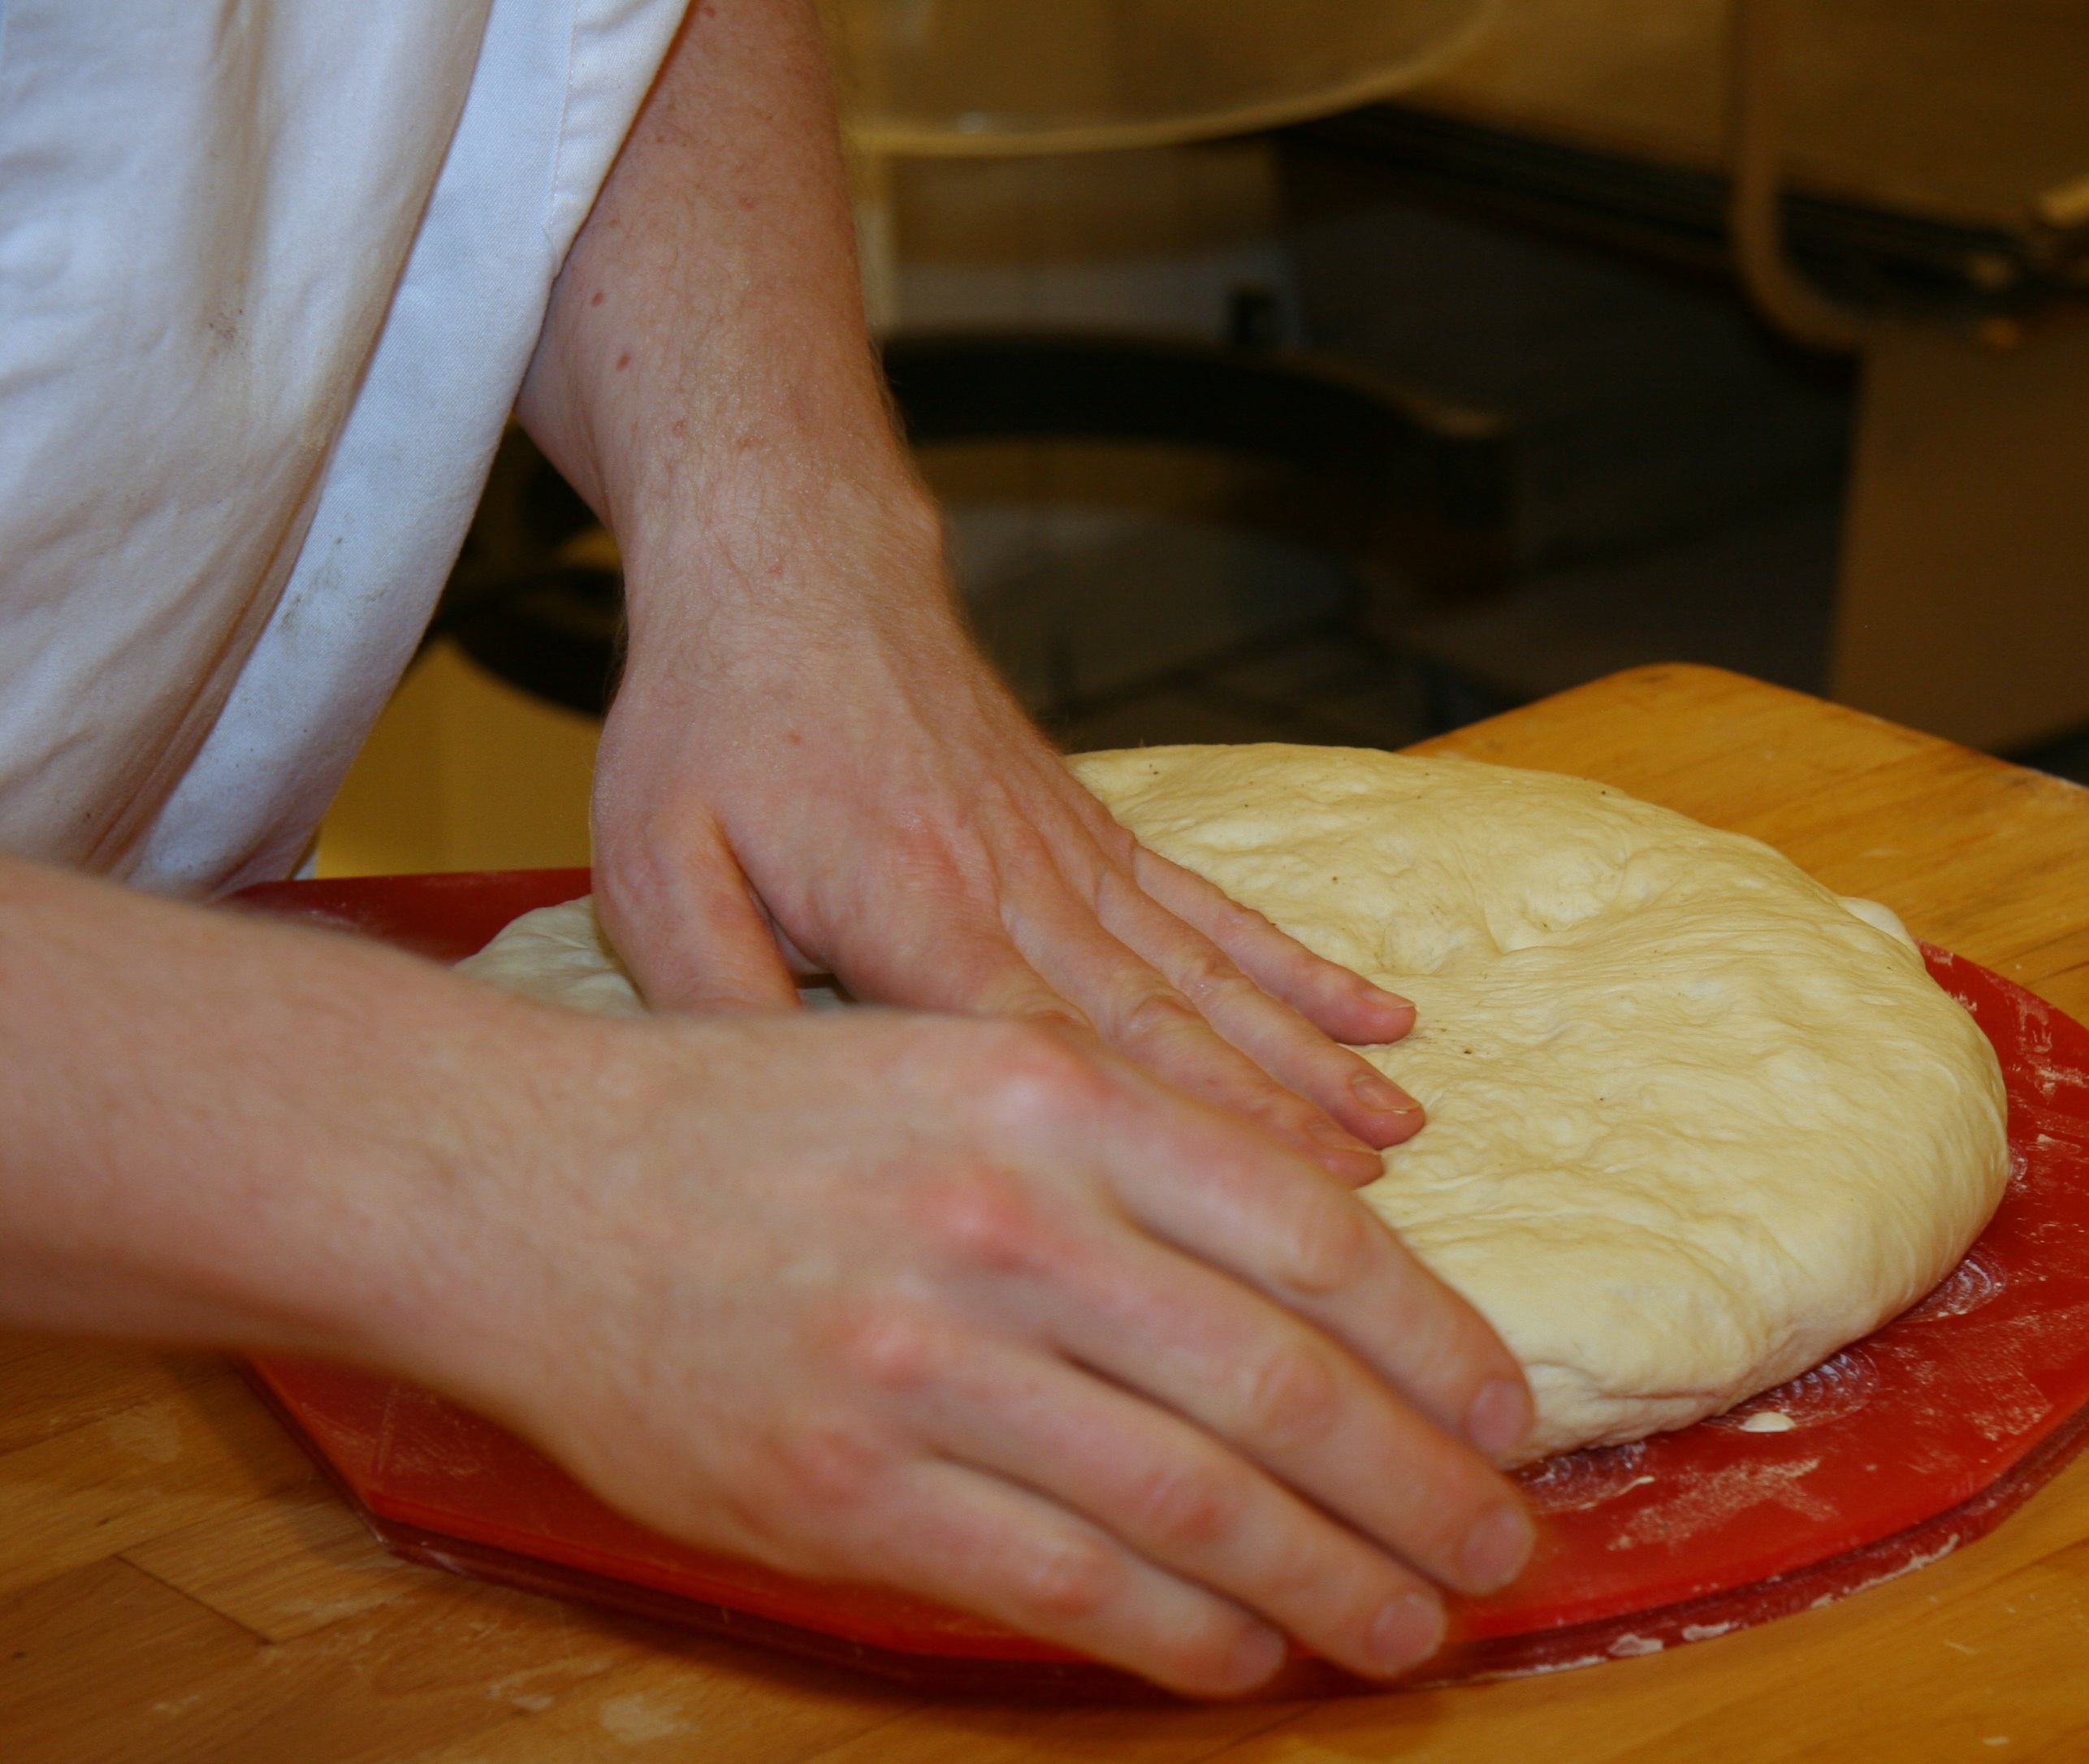
work, hand, leg, dish, food, cooking, produce, craft, baking, dough, bun, icing, dining, baker, carving, production, oven, formes, taste, speciality, sets, freshly baked, bakes bread, sense, french gross bun